Matt Stover

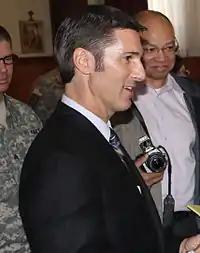
Stover in 2013

John Matthew Stover (born January 27, 1968) is an American former professional football player who was a placekicker for 20 seasons in the National Football League (NFL), primarily with the Baltimore Ravens. After five seasons for the Cleveland Browns, he was among the Browns players transferred to the newly created Ravens franchise in 1996, with whom he played 13 seasons. Additionally, Stover was a member of the New York Giants during his first season and Indianapolis Colts during his last. His most successful season was in 2000 when he earned Pro Bowl and first-team All-Pro honors en route to the Ravens winning their first Super Bowl title in Super Bowl XXXV. He was also part of the Giants team that won Super Bowl XXV. For his accomplishments with the Ravens, Stover was named to the Baltimore Ravens Ring of Honor in 2011.